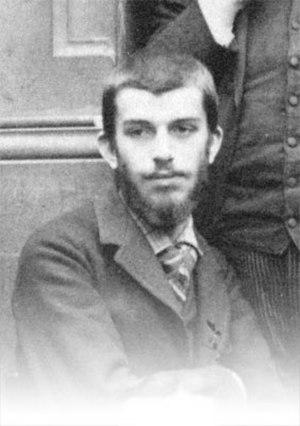
Élie Halévy (1870-1937), photographe non précisé, vers 1890, sans doute extrait d'une photo de groupe de l’École Normale Supérieure (Paris)
Élie Halévy, né le 6 septembre 1870 à Étretat et mort le 21 août 1937 à Sucy-en-Brie, est un philosophe et historien libéral français, spécialiste du Royaume-Uni.